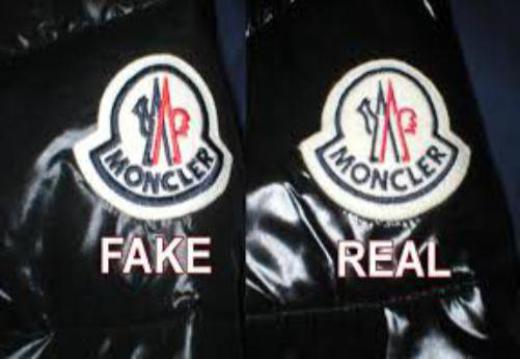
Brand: moncler-2
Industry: Clothes